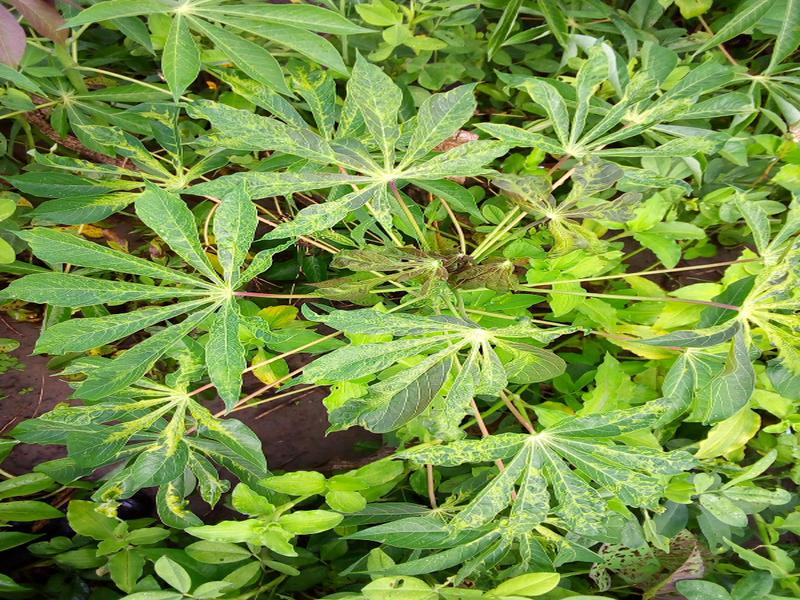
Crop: cassava
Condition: mosaic_disease